B. Monkey

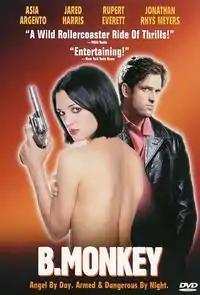
DVD cover

B. Monkey is a British-American 1998 neo-noir crime film directed by Michael Radford. Originally, Michael Caton-Jones was attached to direct the adaptation of the homonymous 1992 book by Andrew Davies, but left over creative differences.